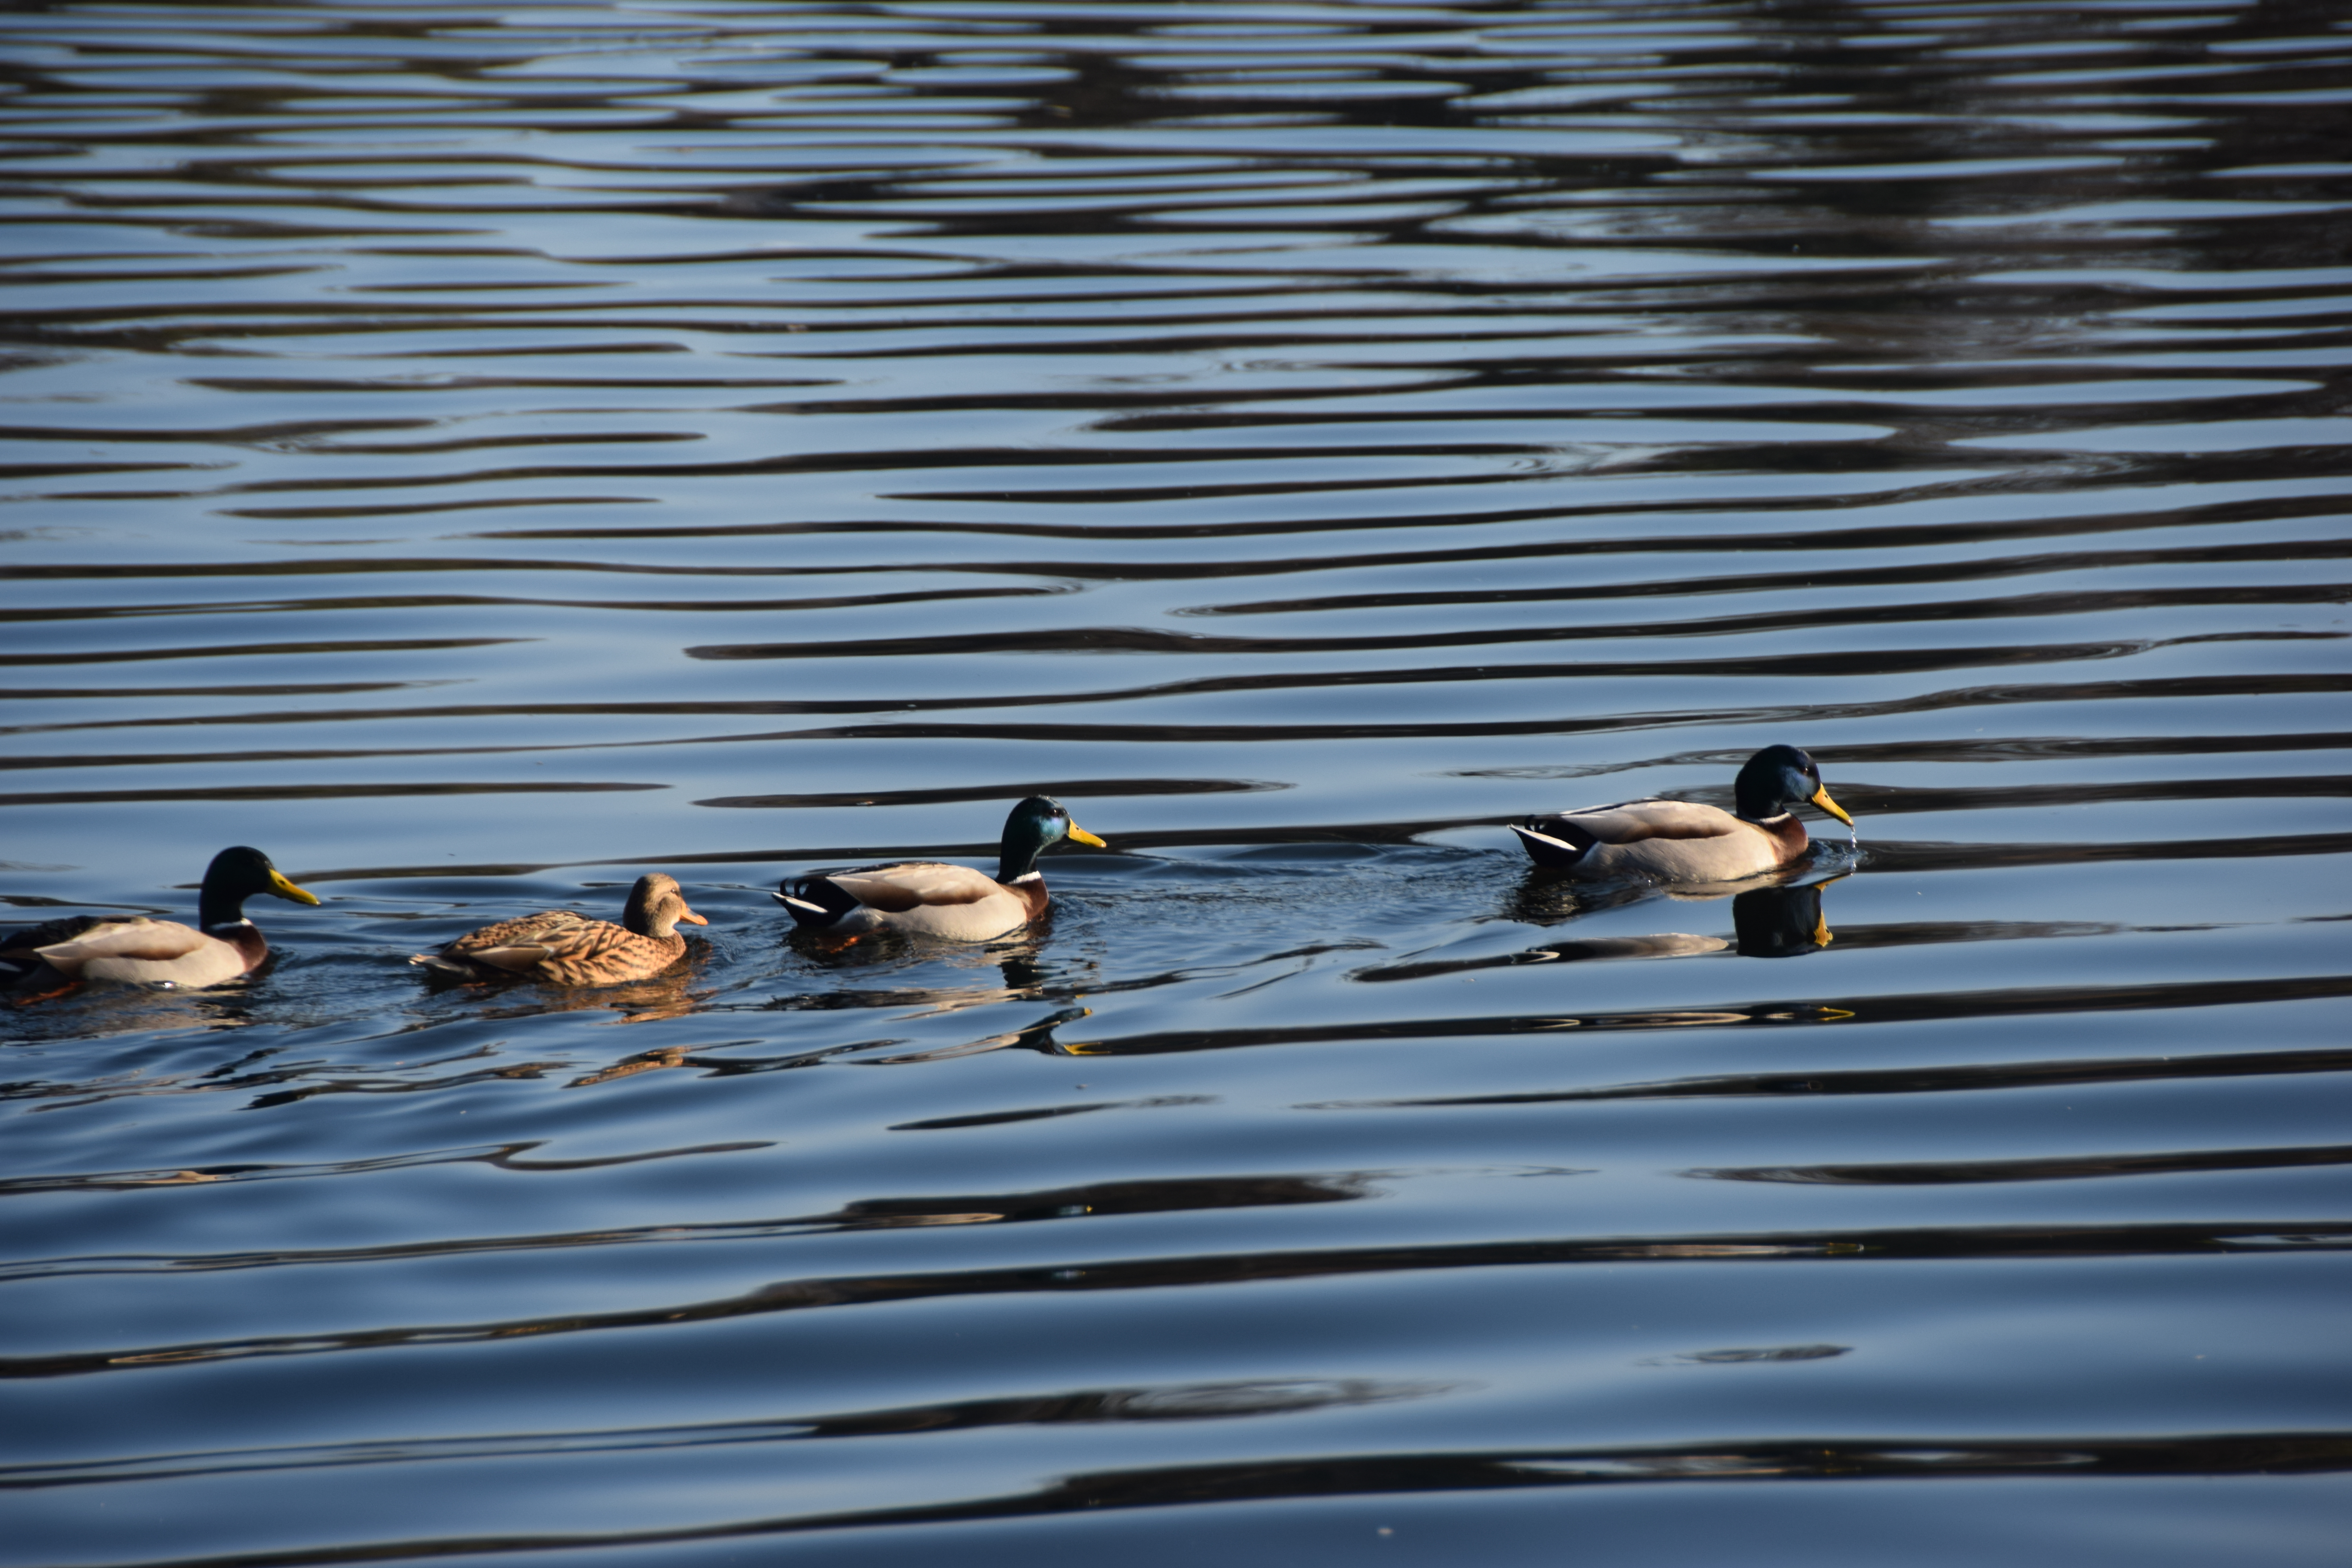
nature